Greco (grape)

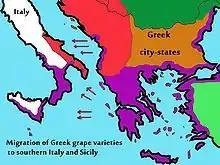
During the Greek colonization of southern Italy, Greek settlers brought with them new grape varieties, perhaps including the ancestor vine of Greco.

Greco is an Italian wine grape that may be of Greek origin. The name relates to both white (Greco bianco) and black (Greco nero) grape varieties. While there is more land area dedicated to Greco nero, the Greco bianco is the grape most commonly referred to by "Greco". In the Campania region it is used to produce the "denominazione di origine controllata e garantita" (DOCG) wine "Greco di Tufo". In Calabria, it is used to make the "denominazione di origine controllata" (DOC) wine Greco di Bianco. The name "Greco" is sometimes used as a synonym for several varieties of supposed Greek origins-most notably Trebbiano.